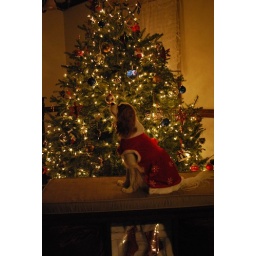
Delilah, Cavalier King Charles Spaniel, infront of the Christmas tree in her Christmas dress